Pavlos Carrer

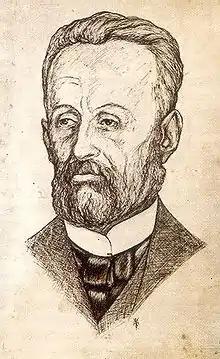
Pavlos Carrer

Pavlos Carrer (also Paolo Carrer) or Pavlos Carreris (12 May 1829 – 7 June 1896), was a Greek composer, one of the leaders of the Ionian art music school and the first to create national operas and national songs on Greek plots, Greek librettos and verses, as well as melodies inspired by the folk and the urban popular musical tradition of modern Greece.